Gilbert, Count of Montpensier

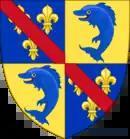
The coat of arms of Gilbert, Count of Montpensier.

On 24 February 1482 Gilbert married Clara Gonzaga (1 July 1464 – 2 June 1503), daughter of Federico I of Gonzaga of Mantua; they had the following issue: